Answer in natural language. Is black modern high-back chair (marked B) to the right of Doorframe (marked C)? Choose between the following options: yes or no
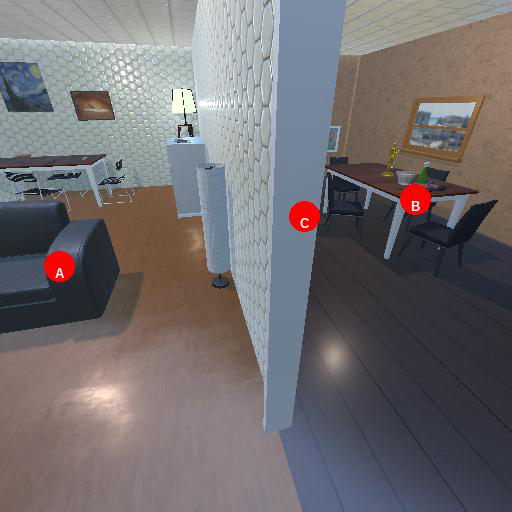
<answer>yes</answer>